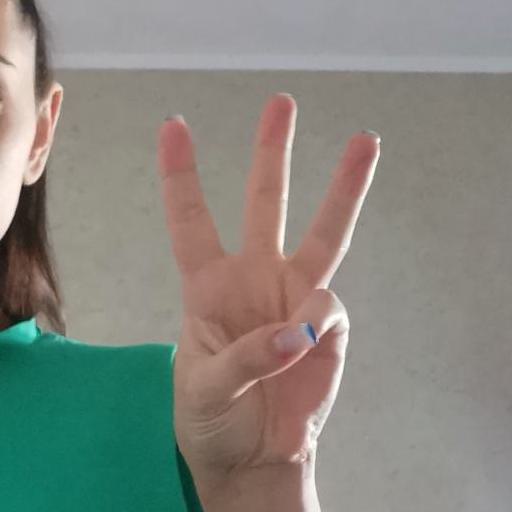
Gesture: three